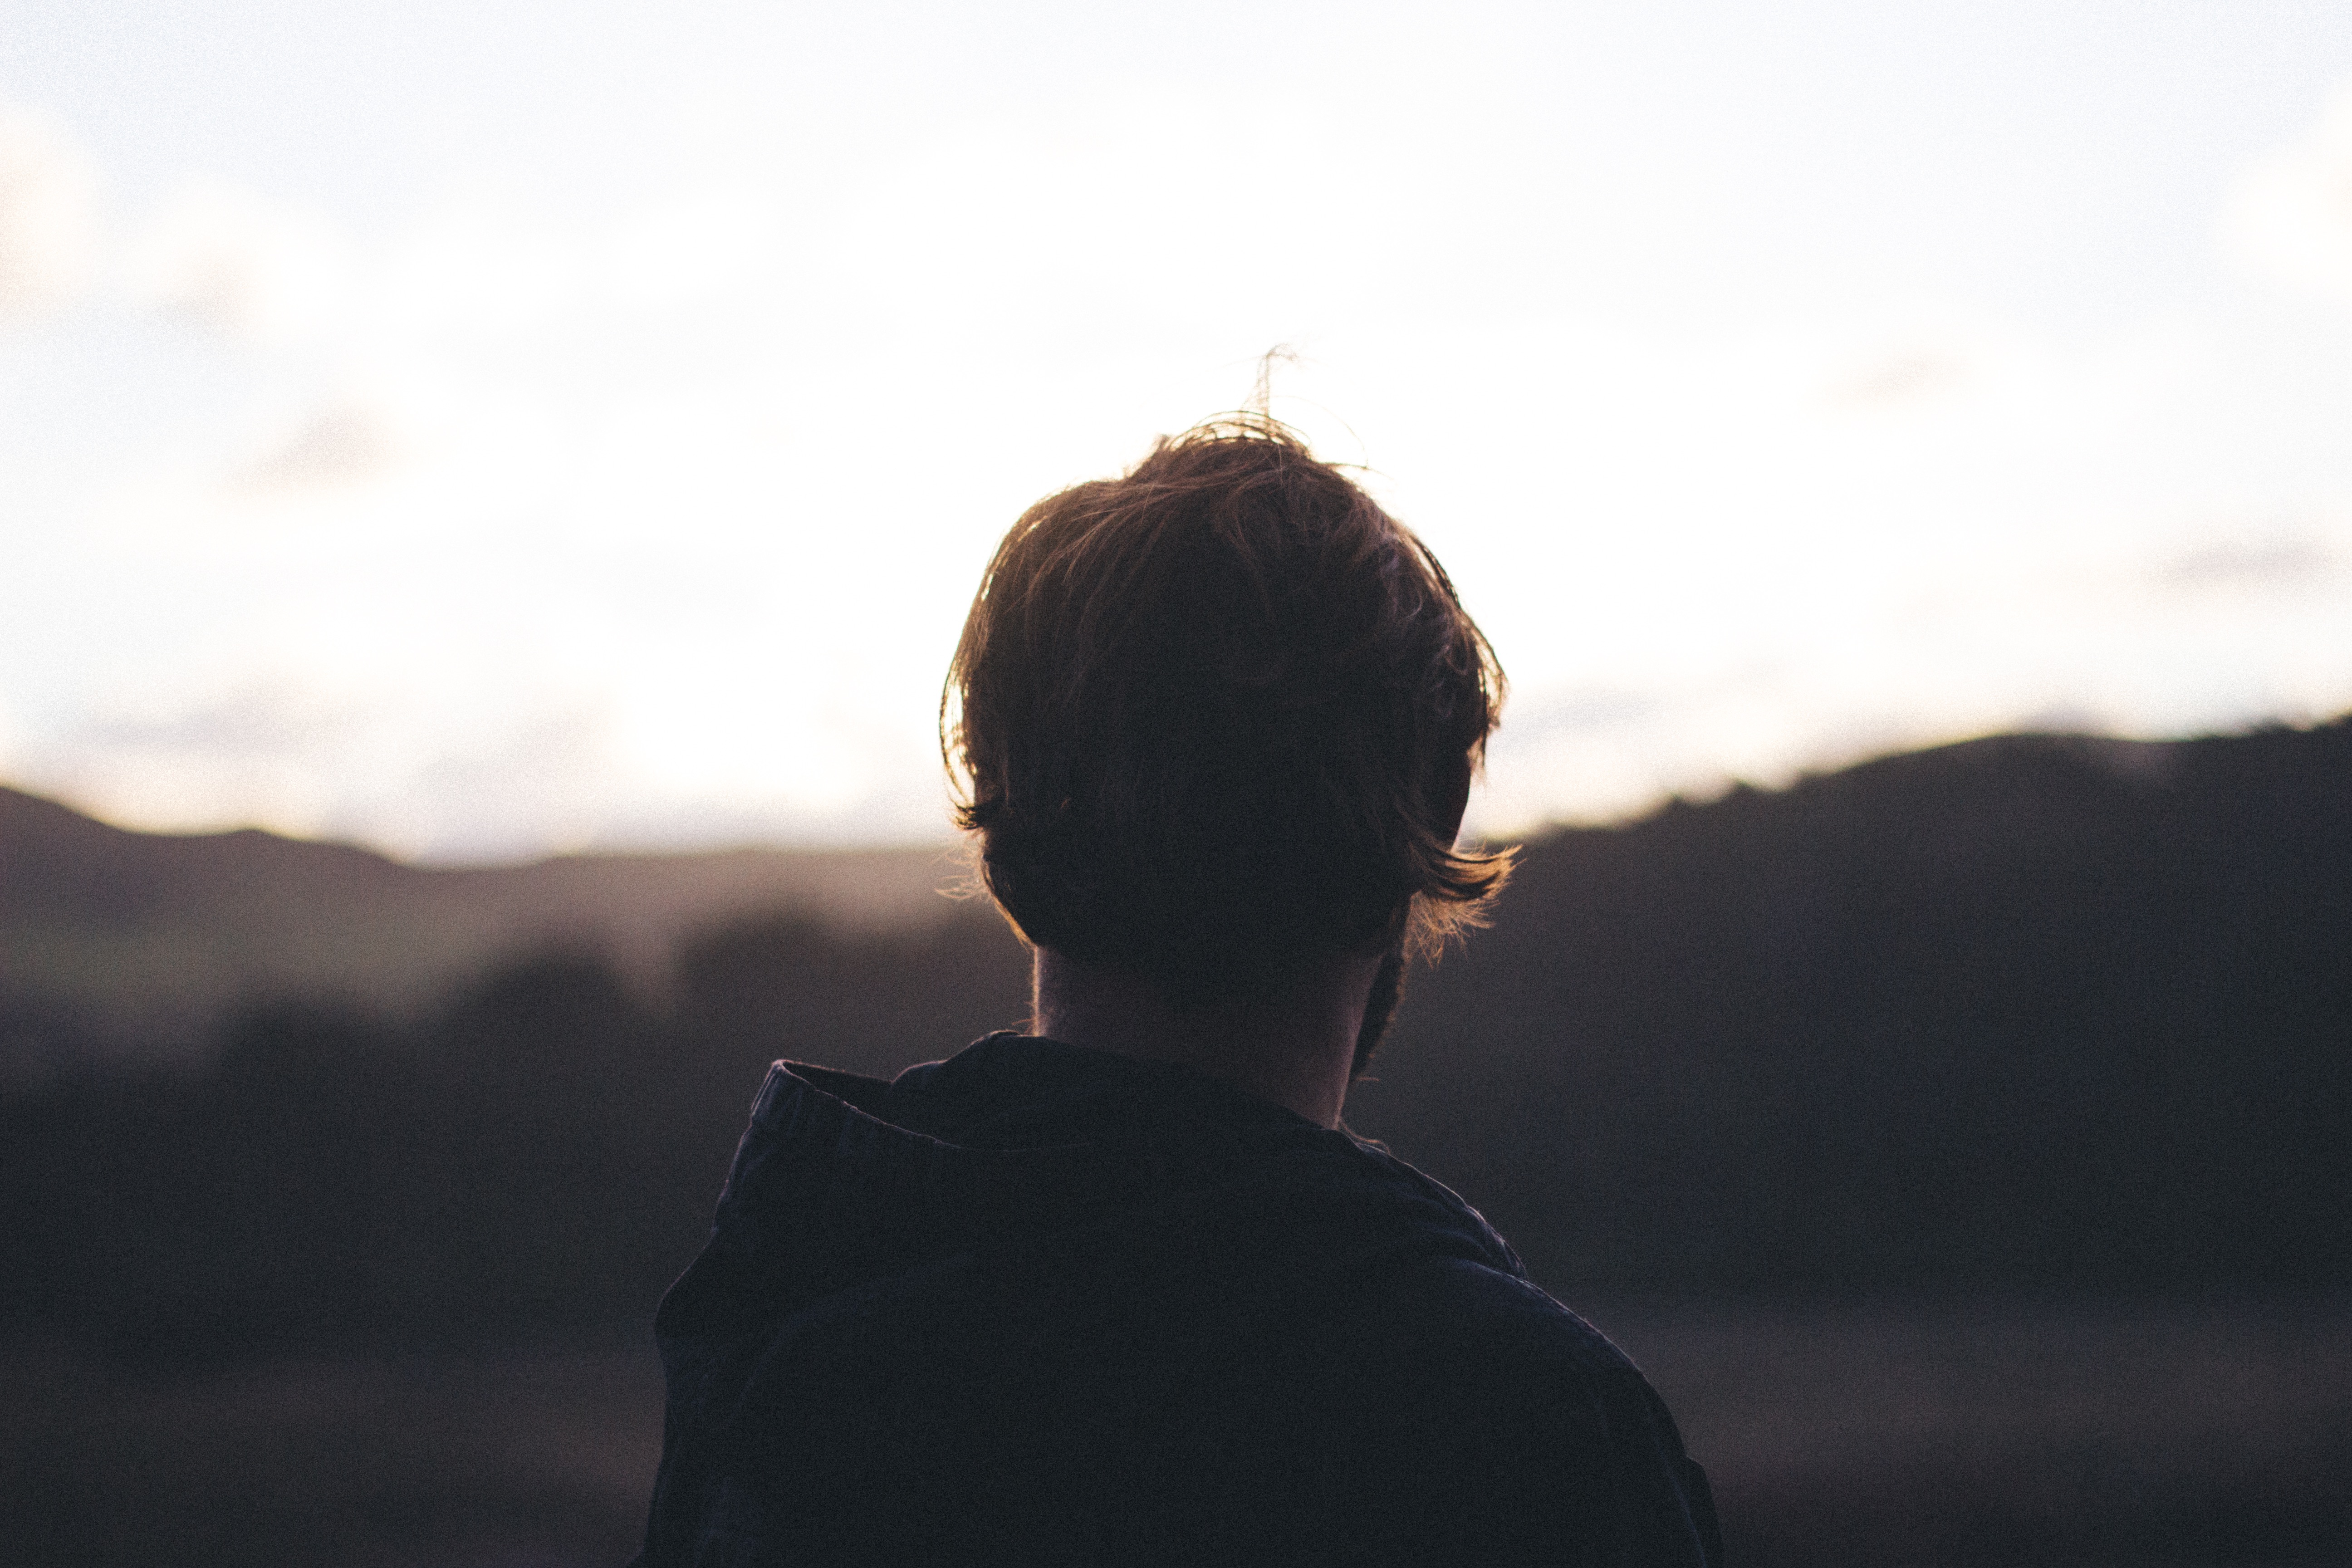
hand, man, silhouette, light, cloud, sky, sunset, sunlight, morning, alone, male, guy, darkness, back, emotion, atmospheric phenomenon